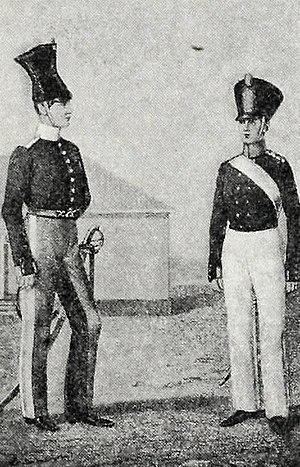
Les cantonistes sont les fils de conscrits de l’armée russe, engagés eux-mêmes pour une durée de vingt-cinq ans et éduqués dans les « écoles cantonales » en préparation de leur service militaire.